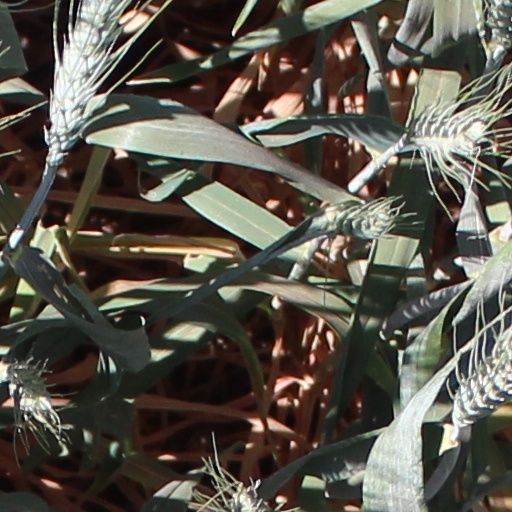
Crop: wheat